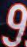
Number: 9